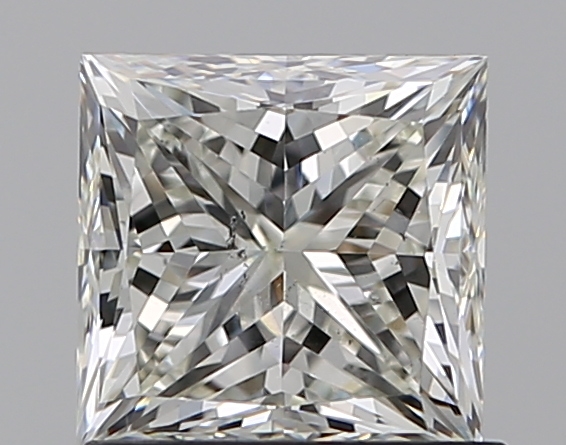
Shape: princess
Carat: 1.2
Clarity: SI1
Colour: K
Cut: VG
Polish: EX
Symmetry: VG
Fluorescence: F
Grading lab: GIA
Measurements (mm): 5.66 x 5.57 x 4.23